Gregor Mayrhofer

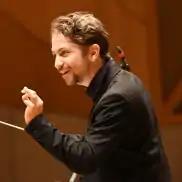
Mayrhofer in 2019

Mayrhofer was born in Munich in 1987 and grew up in Wolfratshausen; his parents were both musicians, and he was the second of their three sons. He received early violin instructions from his father, and took lessons in piano, organ, clarinet and composition from age six. After completing his "Abitur" he studied composition and conducting at the Musikhochschule München with Jan Müller-Wieland, then at the Conservatoire de Paris with Frédéric Durieux, at the Robert Schumann Hochschule Düsseldorf with Rüdiger Bohn and Manfred Trojahn, and at the Juilliard School in New York City with Alan Gilbert.